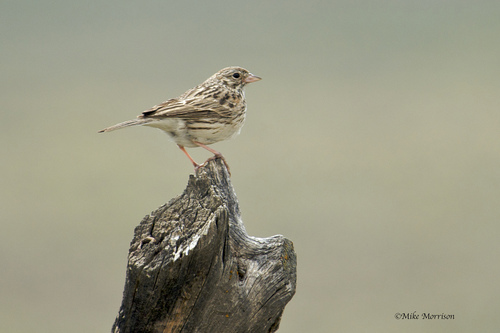
a common brown sparrow with black eye, orange beak and legs, and white throat and belly.
a small bird that is predominantly cream colored, and brown and black speckles on the rest of its body, except for its wings, which ar ebrown with blck wingbars.
this little bird has a white belly and breast, with a speckled brown appearance elsewhere.
this bird is brown with white on its chest and has a very short beak.
this bird has a speckled belly and breast with a short pointy bill.
a small bird covered in brown, black and white feathers, with a cream colored belly.
a bird with a pink bill, light brown belly, and dark brown secondaries.
this bird is brown with white and has a very short beak.
this bird features a light brown underbelly, and a marbled brown and light brown topside.
this bird is brown in color, small in size, and has a short bill.
Species: Vesper Sparrow